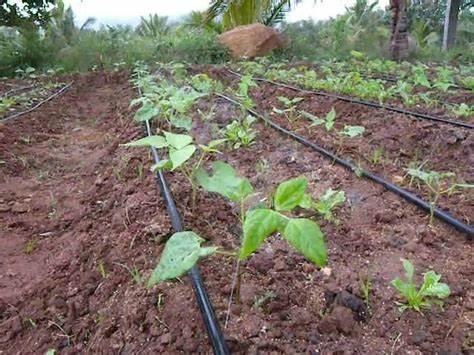
Sehemu ya shamba ikiwa imelimwa na kupandwa mazao ya mbegu, yaliyochipua vizuri kwa kufuata mistari ya matuta ;huku juu yake kumewekewa mabomba meusi yanayosafirisha maji katika maeneo mbalimbali shambani humo.